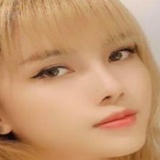
ca sĩ Thiều Bảo Trâm